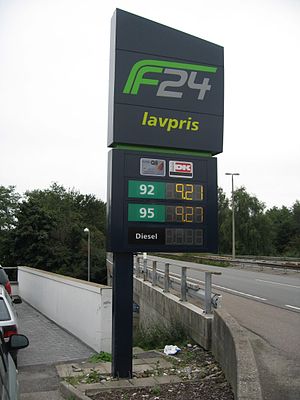
F24
Prisskilt foran et F24-anlæg
F24 er en dansk kæde af ubemandede lavpris brændstofanlæg som ejes og drives af Q8.